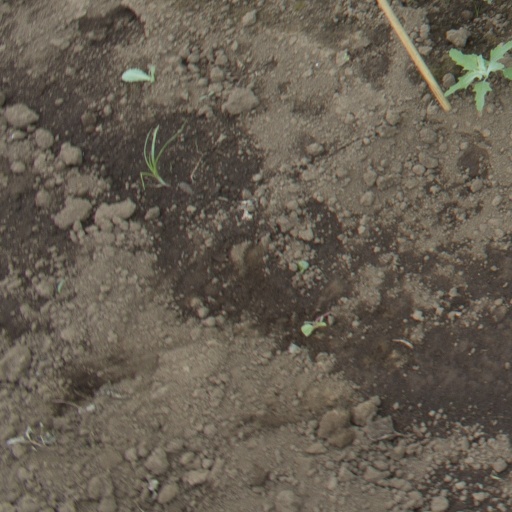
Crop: soybean